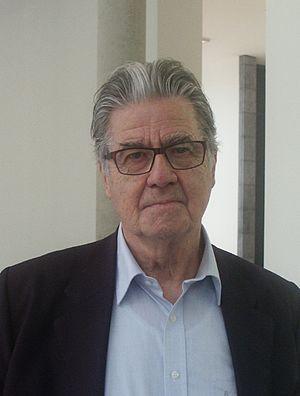
Franz Gertsch est un peintre suisse, né le 8 mars 1930 à Morenges, dans le canton de Berne.